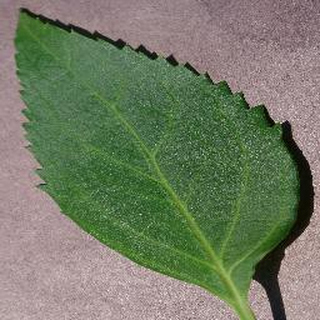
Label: healthy_cherry